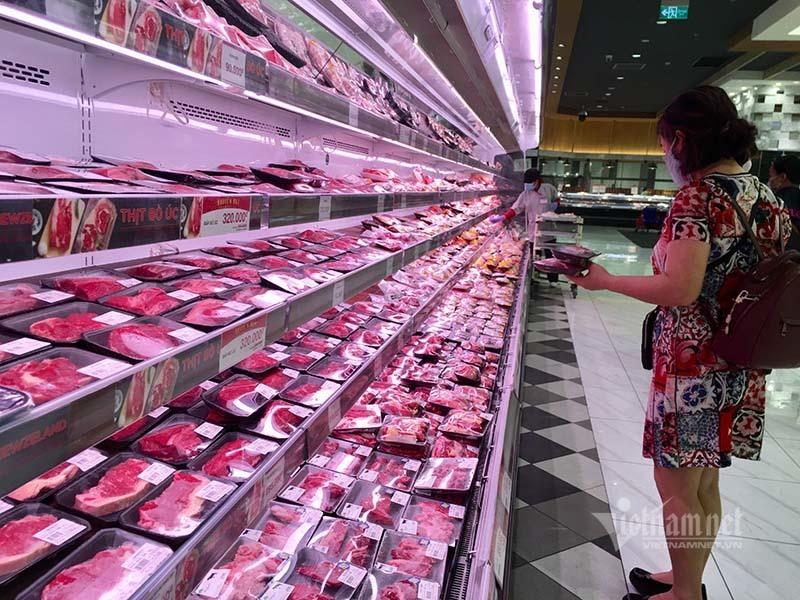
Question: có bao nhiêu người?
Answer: có hai người